Potter Stewart

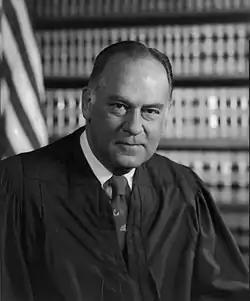
Official portrait, 1976

Potter Stewart (January 23, 1915 – December 7, 1985) was an American lawyer and judge who was an associate justice of the United States Supreme Court from 1958 to 1981. During his tenure, he made major contributions to criminal justice reform, civil rights, access to the courts, and Fourth Amendment jurisprudence.